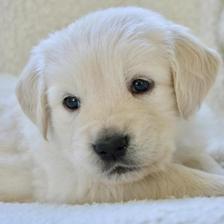
Label: animals